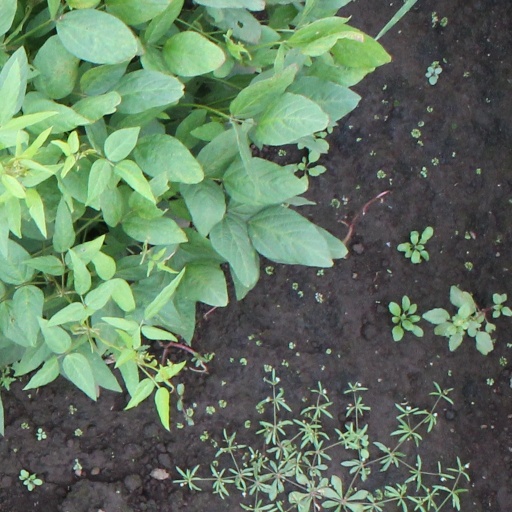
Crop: soybean